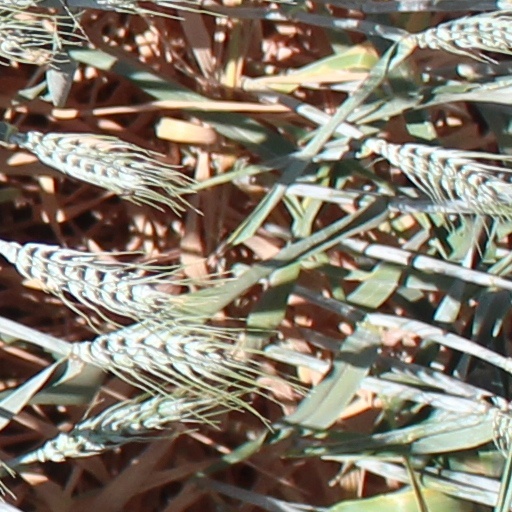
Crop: wheat